Acilius Severus (writer)

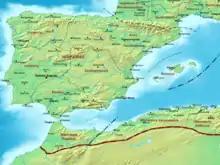
Map of Hispania in Acilius Severus' time

Acilius Severus (died between AD 364 and 375; in some editions spelled "Aquilus", "Aquilius") was a Roman Christian writer of the late 4th century AD, from Hispania. He was from a senatorial family based on known correspondence with the Roman writer Lactantius (c. 250 – c. 325) through written epistles to his ancestors. A fragmentary inscription dictated that his ancestry was rooted from the gens Acilia, a noble family since the first century CE. Severus’ father, who was also called Acilius Severus, was a Roman consul in 323 and prefect of Rome from 325 to 327.